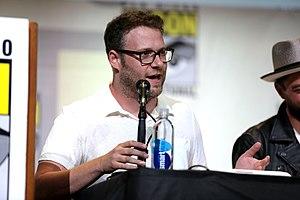
Preacher est une série télévisée américaine en 43 épisodes d'environ 42 minutes basée sur les comics Preacher du scénariste britannique Garth Ennis. La série est créée par Seth Rogen, Evan Goldberg et Sam Catlin, diffusée du 22 mai 2016 au 29 septembre 2019 sur la chaîne AMC.